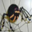
Label: spider